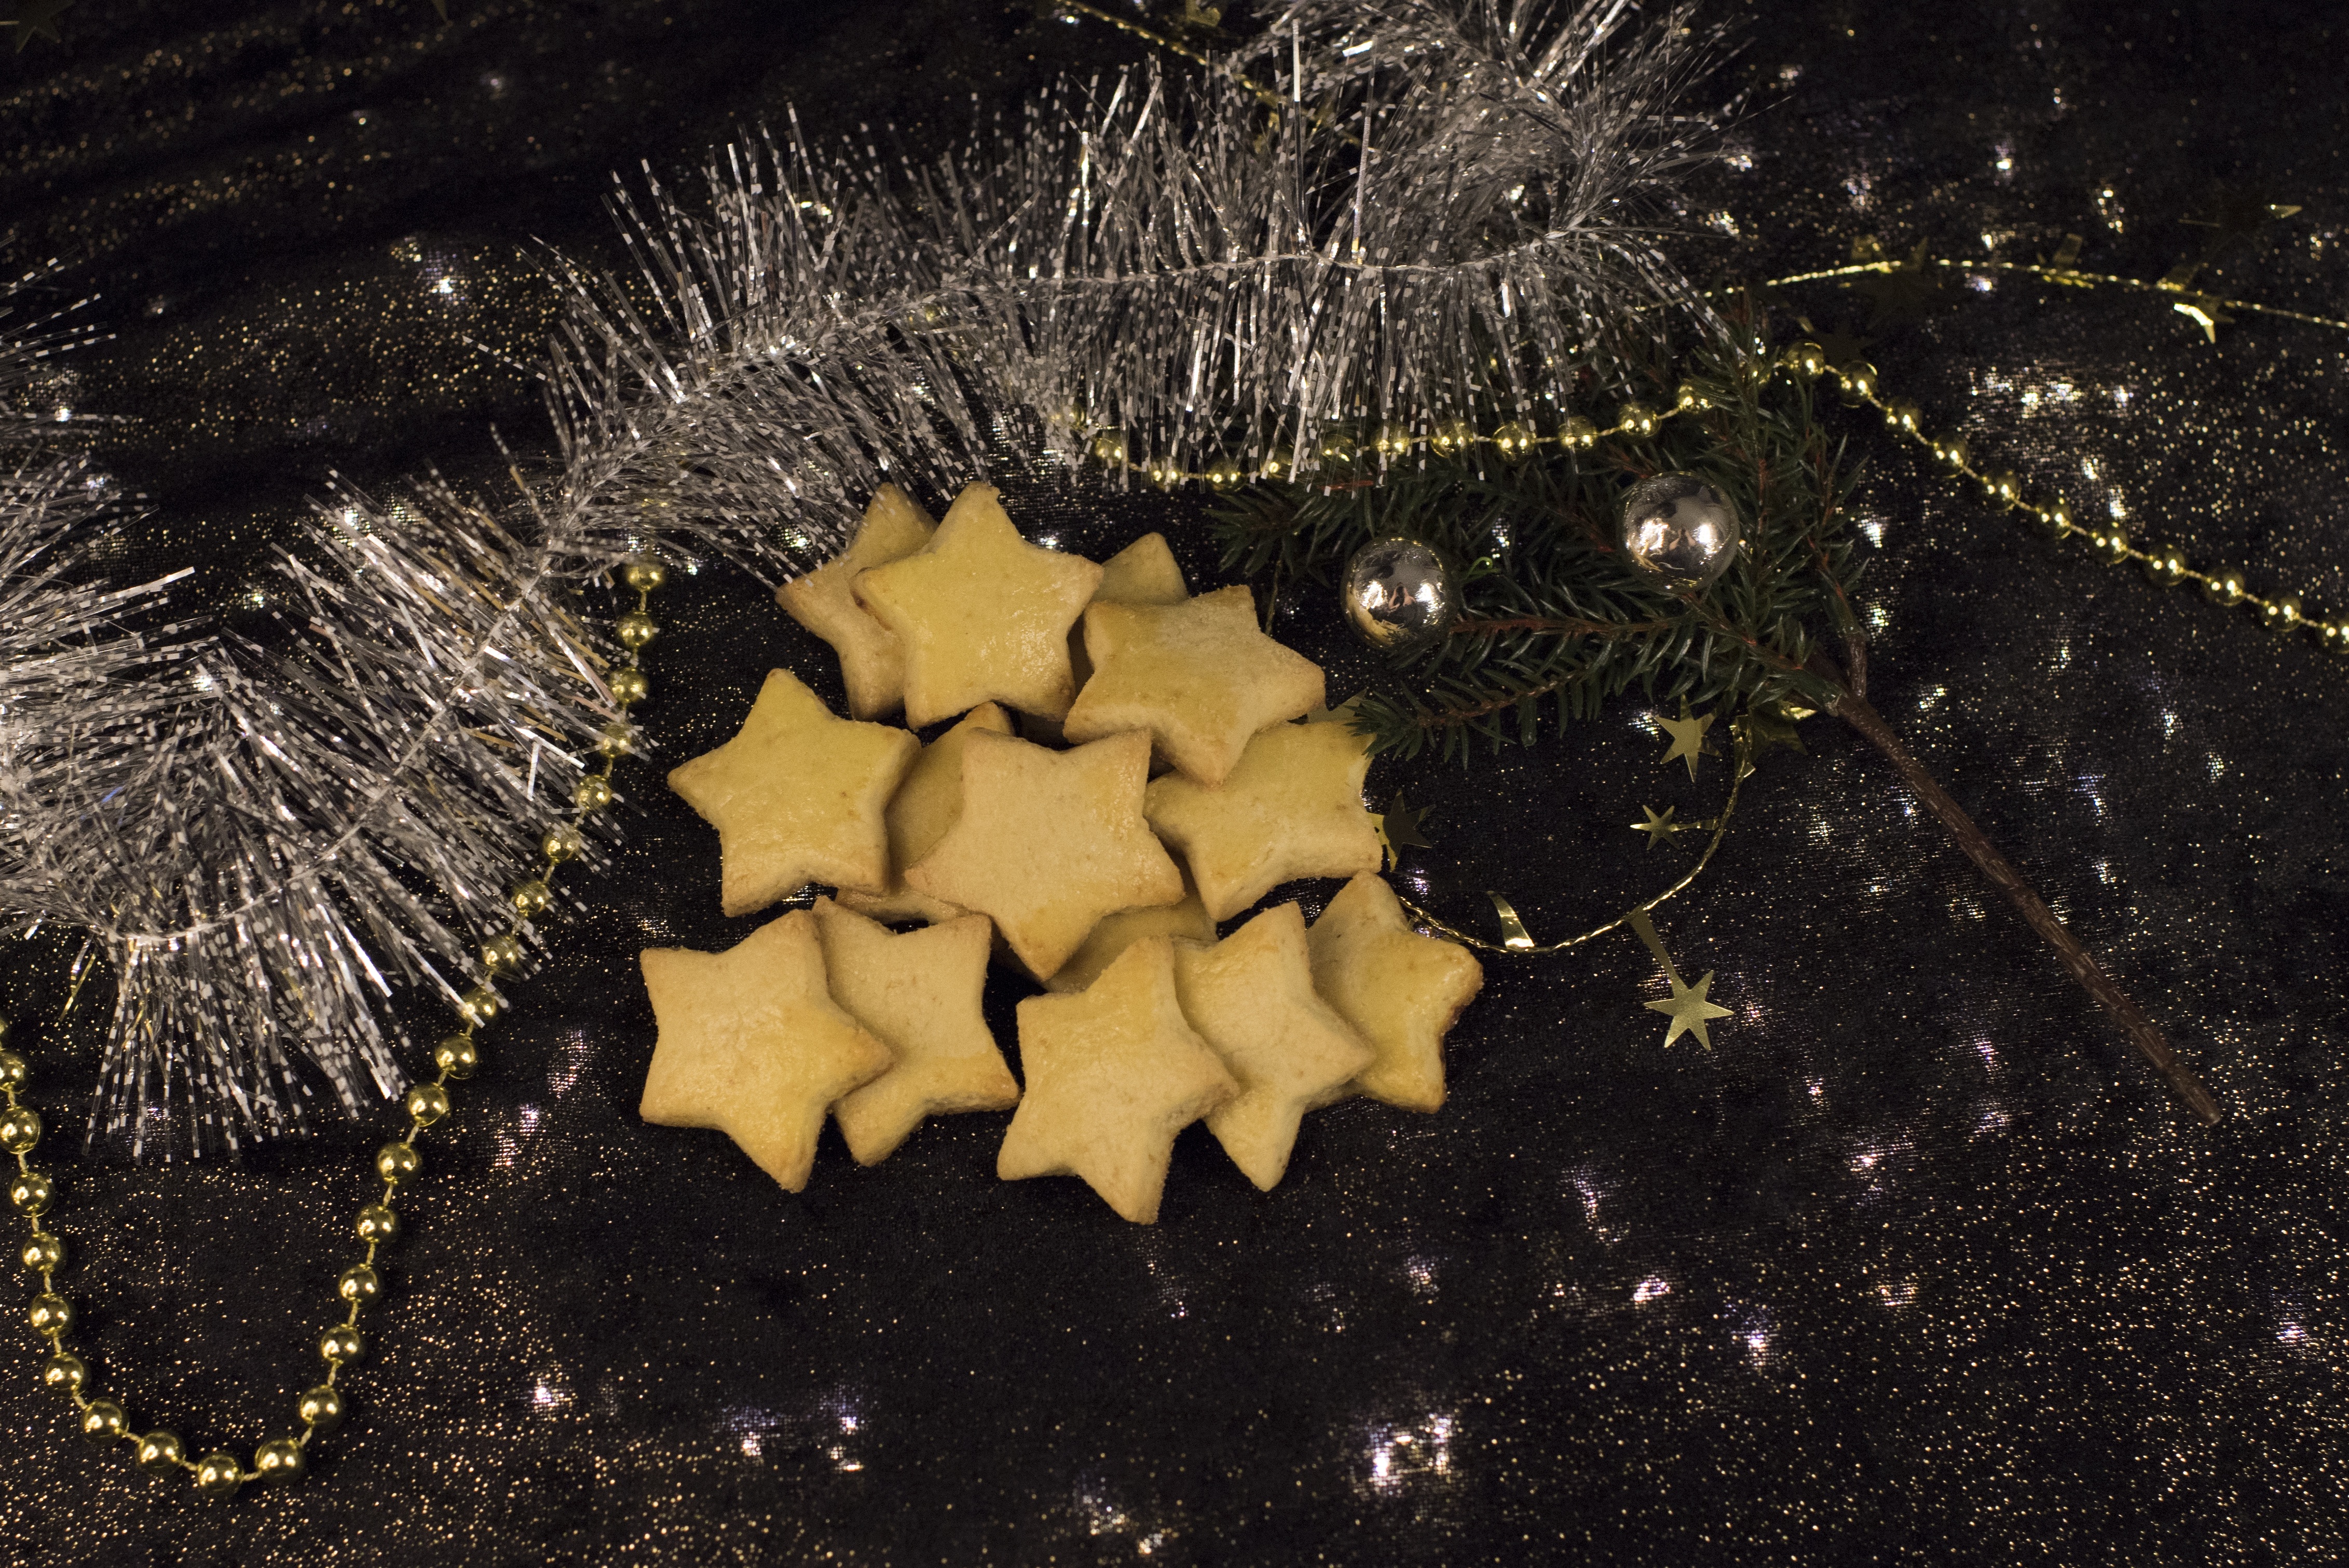
tree, star, leaf, decoration, biscuit, christmas, cookie, christmas decoration, background